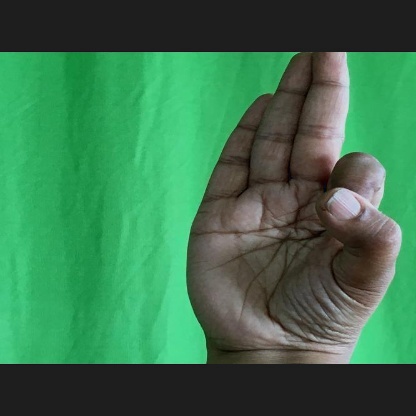
Mudra: Aralam